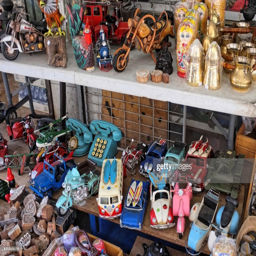
vintage children toys at the flea market